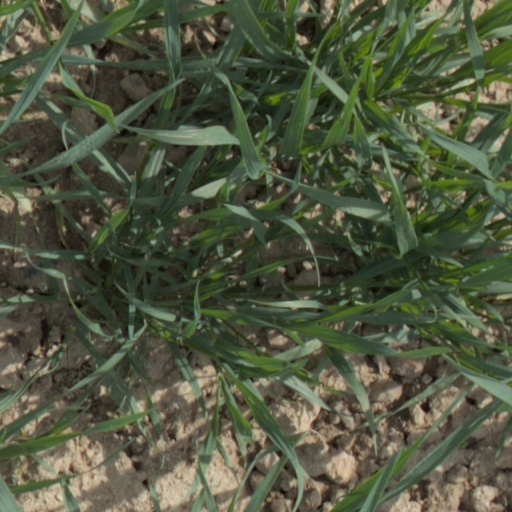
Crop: wheat